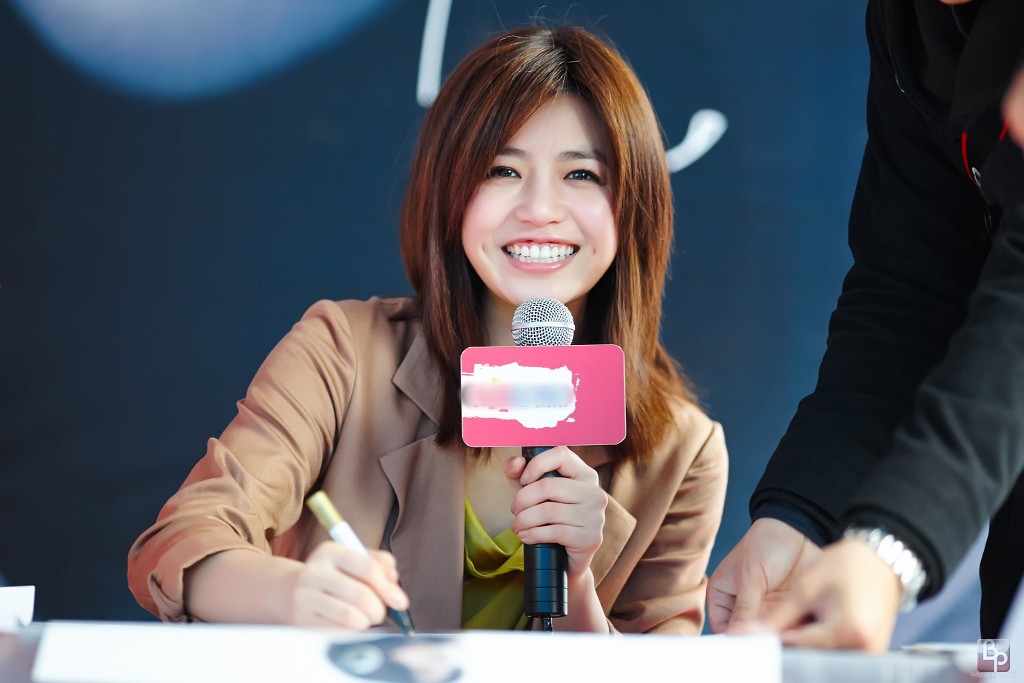
เฉิน เหยียนซี

| name = เฉิน เหยียนซี
| image = Michelle_Chen.jpg
| birthname = เฉิน เหยียนซี
| spouse =เฉินเสี่ยว
| othername = มิเชลล์ เฉิน
| occupation = นักร้อง, นักแสดง
| ตุ๊กตาทอง =
| สุพรรณหงส์ =
| ชมรมวิจารณ์บันเทิง =
| โทรทัศน์ทองคำ =
| imdb_id = 1701227
มิเชลล์ เฉิน เฉิน เหยียนซี (; ชื่อภาษาอังกฤษ: Michelle Chen) หรือชื่อเกิด เฉินเหม่ยซวน เป็นนักร้องและนักแสดงไต้หวัน บทบาทที่ทำให้เธอเริ่มเป็นที่รู้จักมากขึ้นจากการรับบทเป็นเซียวเหล่งนึ่งในมังกรหยก 2 เกิดเมื่อวันที่ 31 พฤษภาคม พ.ศ. 2526 ด้านชีวิตส่วนตัว กำลังคบหาดูใจกับเฉิน เสี่ยว|เฉินเสี่ยวซึ่งรับบทเอี้ยก้วยด้วยและได้แต่งงานแล้ว
==ผลงานด้านการแสดง==
===ภาพยนตร์===
===ละครโทรทัศน์===
== อ้างอิง ==
== แหล่งข้อมูลอื่น ==
* เฉินเหยียนซี - Michelle Chen
* คู่ขวัญมังกรหยก “เฉินเหยียนซี-เฉินเซียว” ประกาศคบหากันอย่างเป็นทางการ
* คู่ขวัญมังกรหยก เฉินเสี่ยว เตรียมเข้าพิธีแต่งงาน เฉินเหยียนซี ลือฝ่ายหญิงตั้งท้องแล้ว
หมวดหมู่:บุคคลที่เกิดในปี พ.ศ. 2526
หมวดหมู่:บุคคลที่ยังมีชีวิตอยู่
หมวดหมู่:นักแสดงภาพยนตร์หญิงชาวไต้หวัน
หมวดหมู่:นักร้องไต้หวัน
หมวดหมู่:นักแสดงหญิงชาวไต้หวัน
หมวดหมู่:บุคคลจากไทเป